Speaker Knockerz

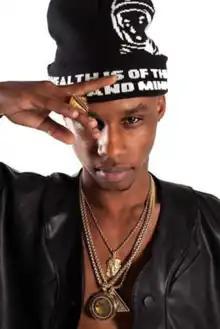

Derek McAllister Jr. (November 6, 1994 – March 4, 2014), known professionally as Speaker Knockerz, was an American rapper and record producer from Columbia, South Carolina. He was known for his independent tracks which would gain traction on the video-sharing platform YouTube. Some of his biggest tracks include "Dap You Up" and "Lonely". He was described by "XXL" as a frontrunner in the melodically-driven state of modern rap and has been cited as an influence by numerous rappers.